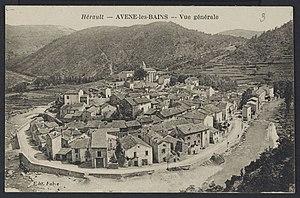
Avène-les-Bains. - Vue générale
Avène est une commune française située dans le département de l'Hérault en région Occitanie.